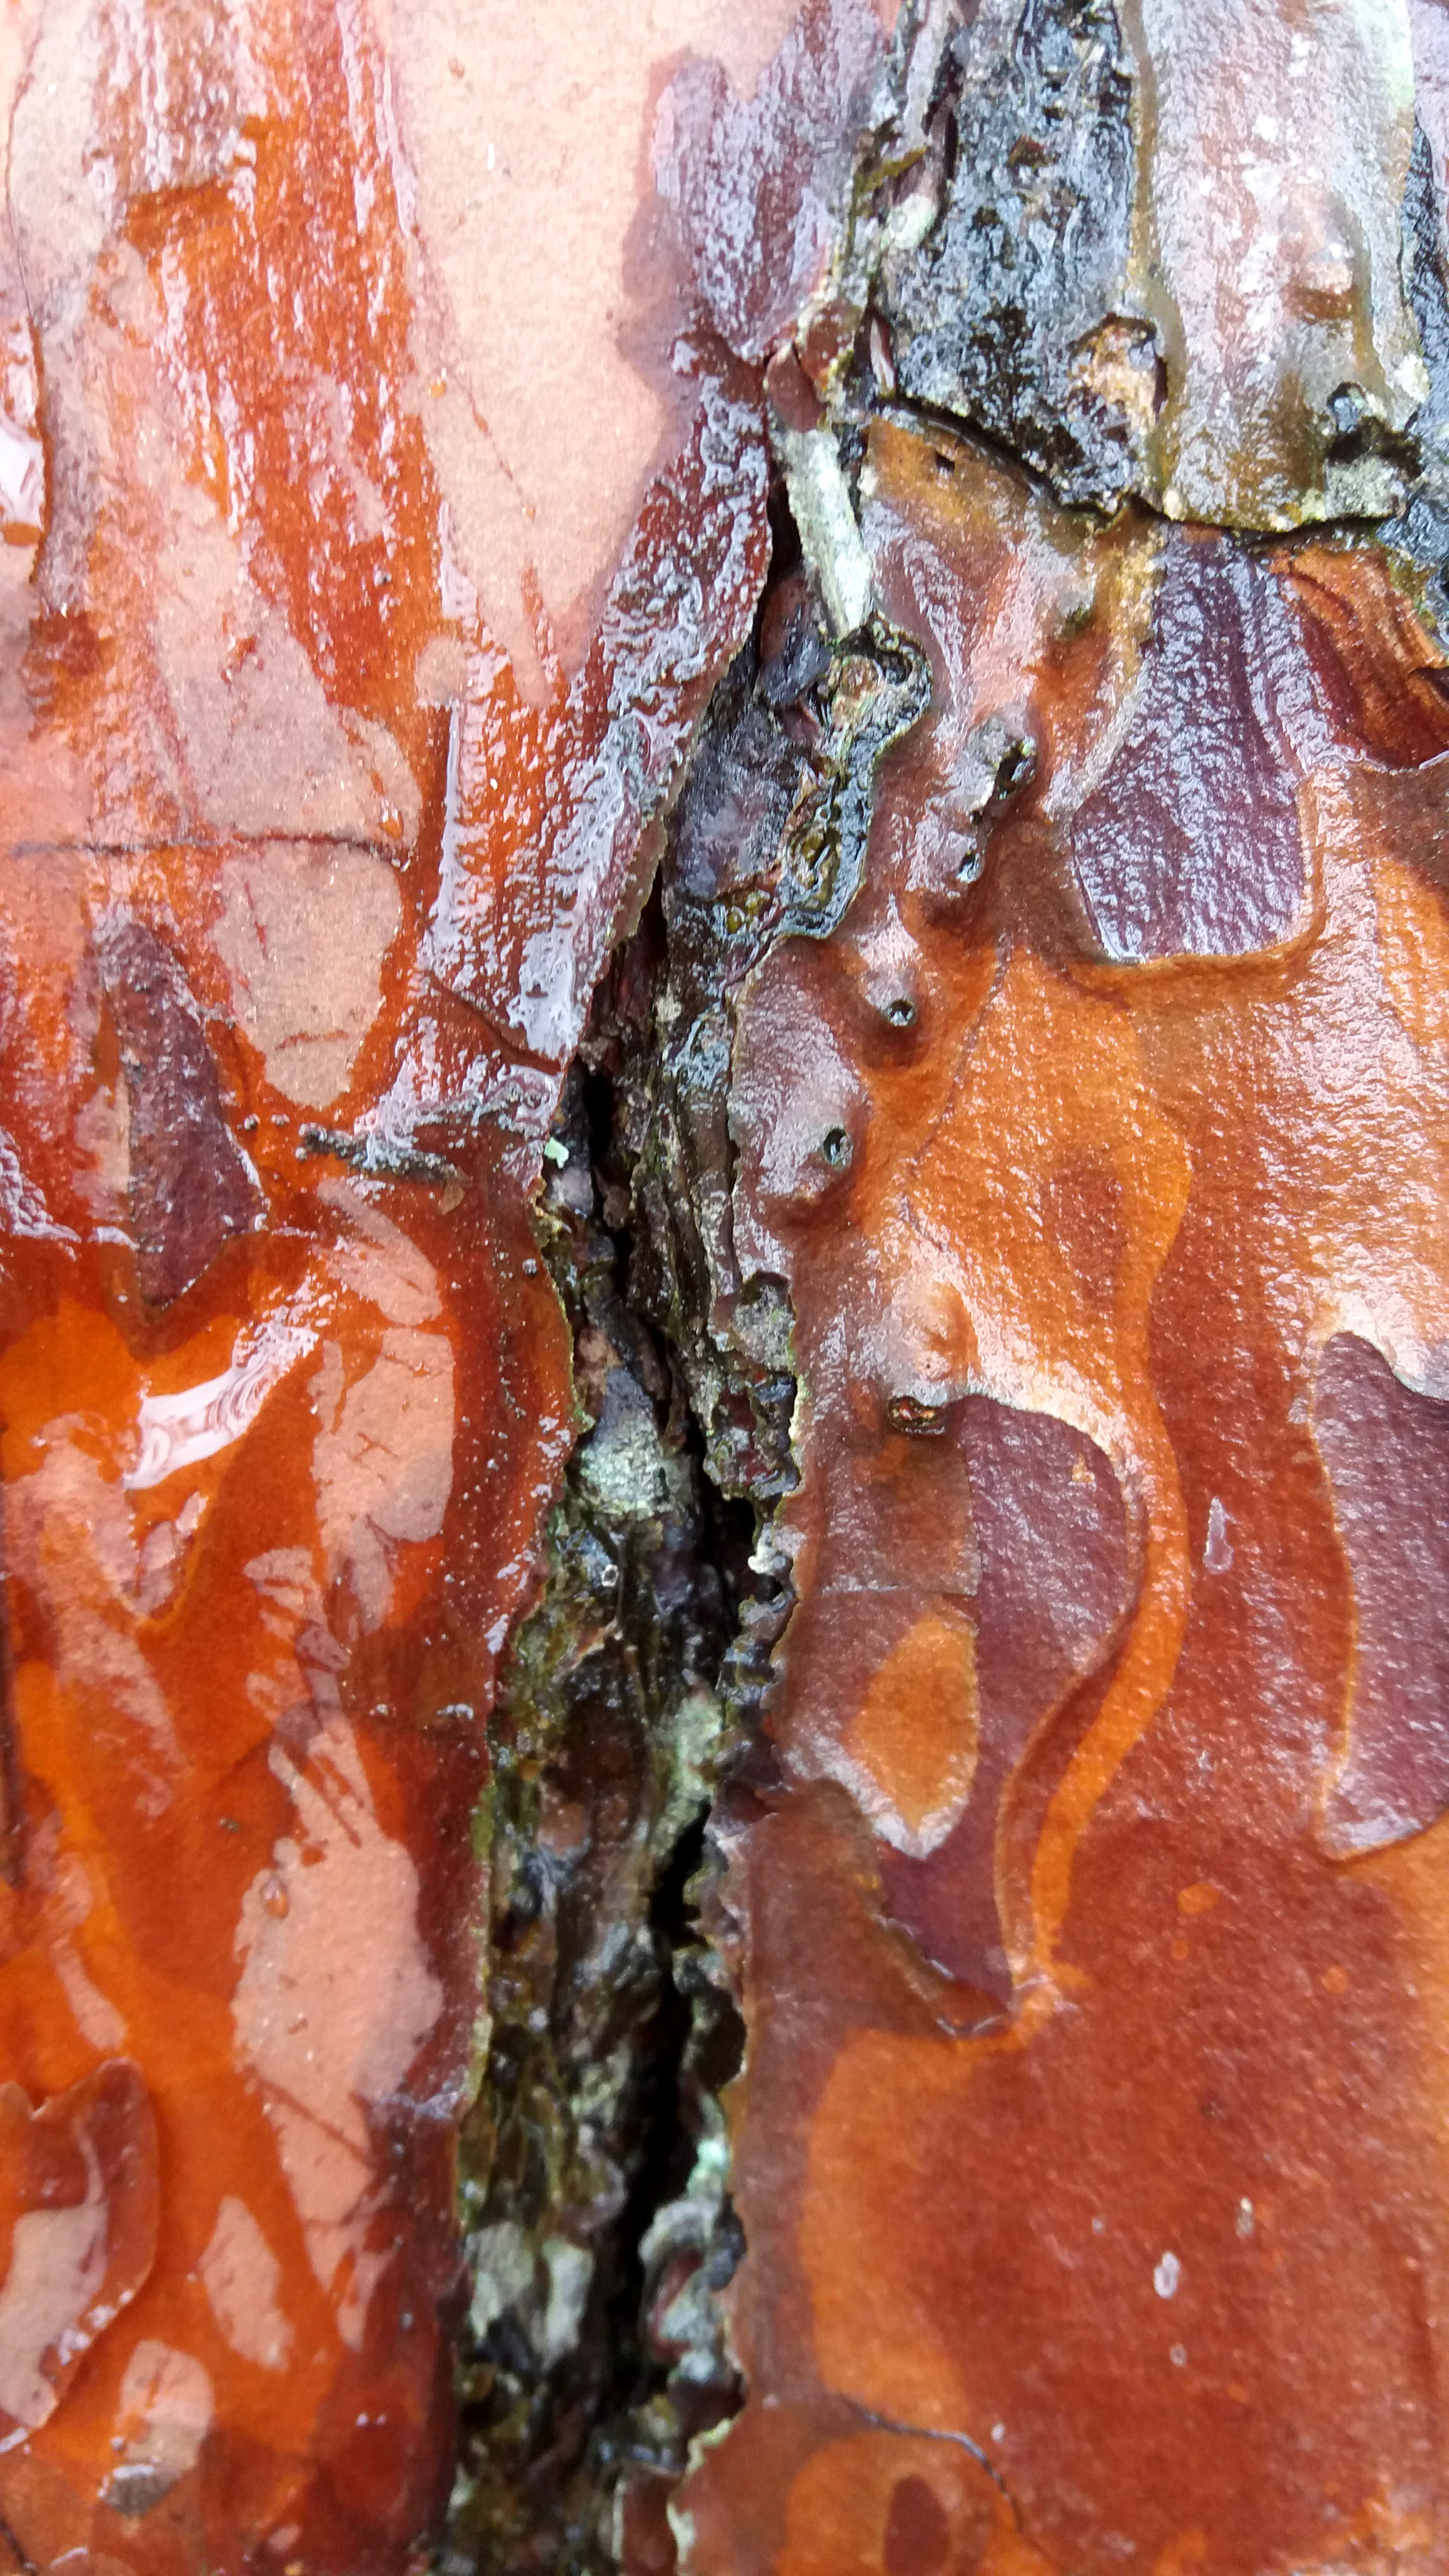
bark, close, tree, wet, texture, orange, rock, trunk, close up, woody plant, plant, geology, photography, formation, wood, mineral, red pine